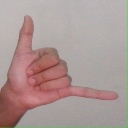
अक्षर: द